David Strachan (bishop)

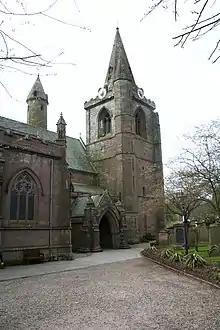
Brechin Cathedral and the clock presented by Strachan

David Strachan (c.1601–1671) was a Scottish clergyman who rose to be Protestant Bishop of Brechin.